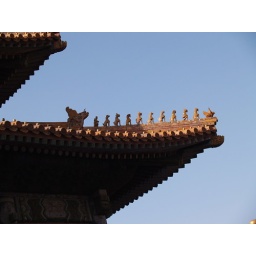
a nice pic showing the art work on the roof of one of the buildings in the imperial palace